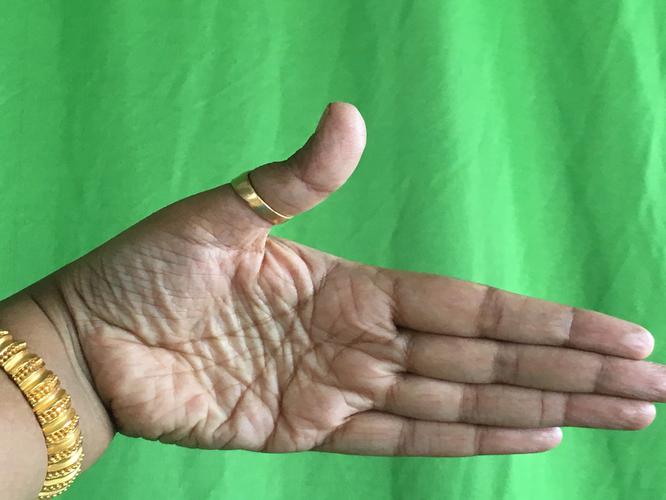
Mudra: Ardhachandran
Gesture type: single_hand